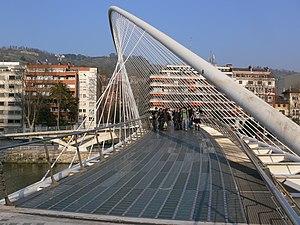
Cet article a pour objet de présenter une liste de ponts remarquables d'Espagne, tant par leurs caractéristiques dimensionnelles, que par leur intérêt architectural ou historique.